Jimmy Carter 1976 presidential campaign

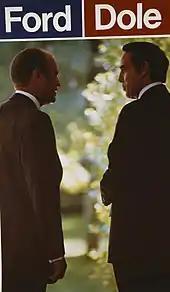
President Ford and Senator Dole

The 1976 Democratic National Convention was convened at Madison Square Garden in New York City. Notably, Barbara Jordan became the first African-American woman to deliver the keynote address at a Democratic National Convention. With most contests in the states settled in Carter's favor, the convention delegates overwhelmingly favored Carter, although many other candidates also won delegates. Carter received 2,239 delegates, Udall 330, Brown 301, Wallace 57, McCormack 22, Church 19, Humphrey and Jackson each received 10, and other candidates received the remaining 22 delegates. In his acceptance speech, Carter referred to the Vietnam war and the Watergate scandal and said: